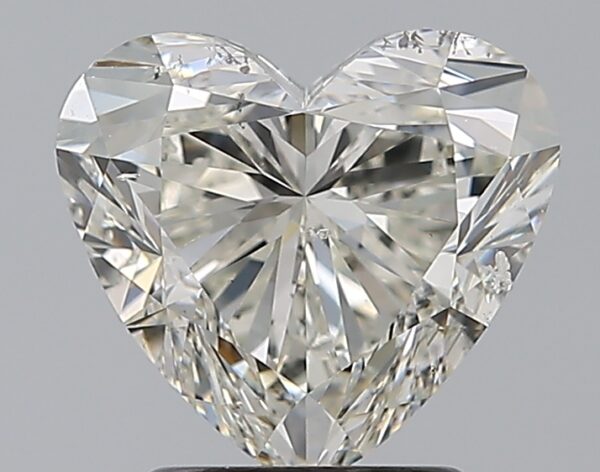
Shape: heart
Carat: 2.21
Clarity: SI1
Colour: J
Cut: EX
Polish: EX
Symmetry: EX
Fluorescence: M
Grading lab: GIA
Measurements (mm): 7.96 x 8.77 x 5.28